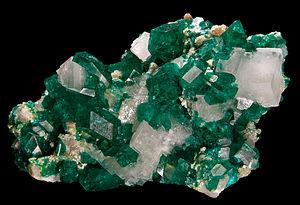
Dioptase avec calcite et minrecordite - Mine de Tsumeb (Tsumcorp Mine), Tsumeb, Région d'Otjikoto (Oshikoto), Namibie (5.5x4cm)
La minrecordite est une espèce minérale rare formée de carbonate de calcium et de zinc de formule CaZn(CO₃)₂, elle fait partie du groupe de la dolomite.
Le terme dioptase désigne un minéral de la classe des silicates, sous-classe des cyclosilicates. Sa formule chimique est Cu₆Si₆O₁₈ • 6H₂O.